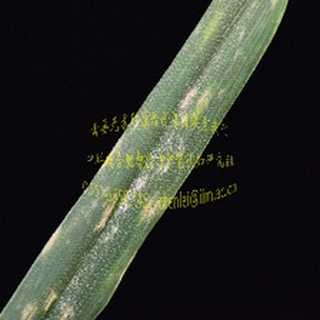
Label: wheat_mildew